University of North Texas College of Music Opera

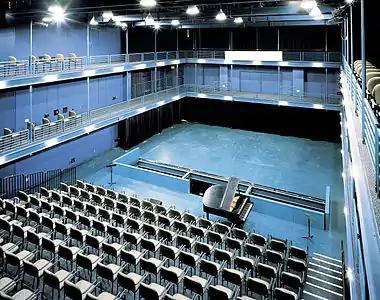
UNT Opera Workshop, Murchison Performing Arts Center, University of North Texas College of Music (photo by Craig D. Blackmon, FAIA, courtesy of Holzman Moss Architecture)

The University of North Texas Opera, aka UNT Opera Workshop, is the student performing company of the Opera Studies Department of the Vocal Studies Division (one of eight divisions) of the University of North Texas College of Music.